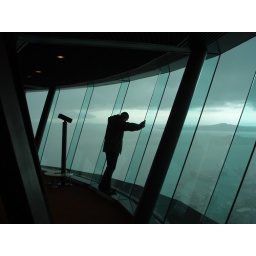
Auckland in the rain from the sky tower